Newport News Public Library

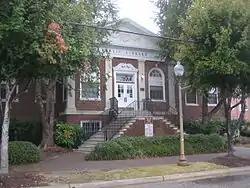

The first Newport News Public Library, renamed West Avenue Library, now NNPLS Technical Services, in the Newport News Public Library System, was opened on October 14, 1929 at the corner of West Avenue and 30th Street in the City of Newport News, Virginia. This building was the first to be built in Newport News for the express purpose of being a library. In 2005, the West Avenue Library was placed onto the Virginia Landmarks Register and the National Register of Historic Places under its original name of Newport News Public Library. The building now known as West Avenue Library; however it is no longer a functioning library.